Regional Garden Show

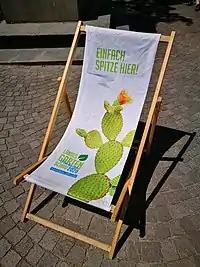
Deck chair with advertisement for the State Garden Show 2020 in Überlingen

After North Rhine-Westphalia, Bavaria, together with Baden-Württemberg, was the first federal state to hold state garden shows. The Free State initially started in an irregular rhythm with four State Horticultural Shows in Neu-Ulm, Augsburg, Dinkelsbühl and Straubing. Since 1990 the State Garden Shows have been held in Bavaria every two years, at even-numbered years, in addition to the Federal Garden Shows, which take place at odd-numbered years. In the uneven years in between there has been a small horticultural show in Bavaria since 1995 called "Nature in the City", in which, similar to the State Horticultural Shows, but on a smaller scale, improvements in green and recreational structures form the framework for the horticultural show.